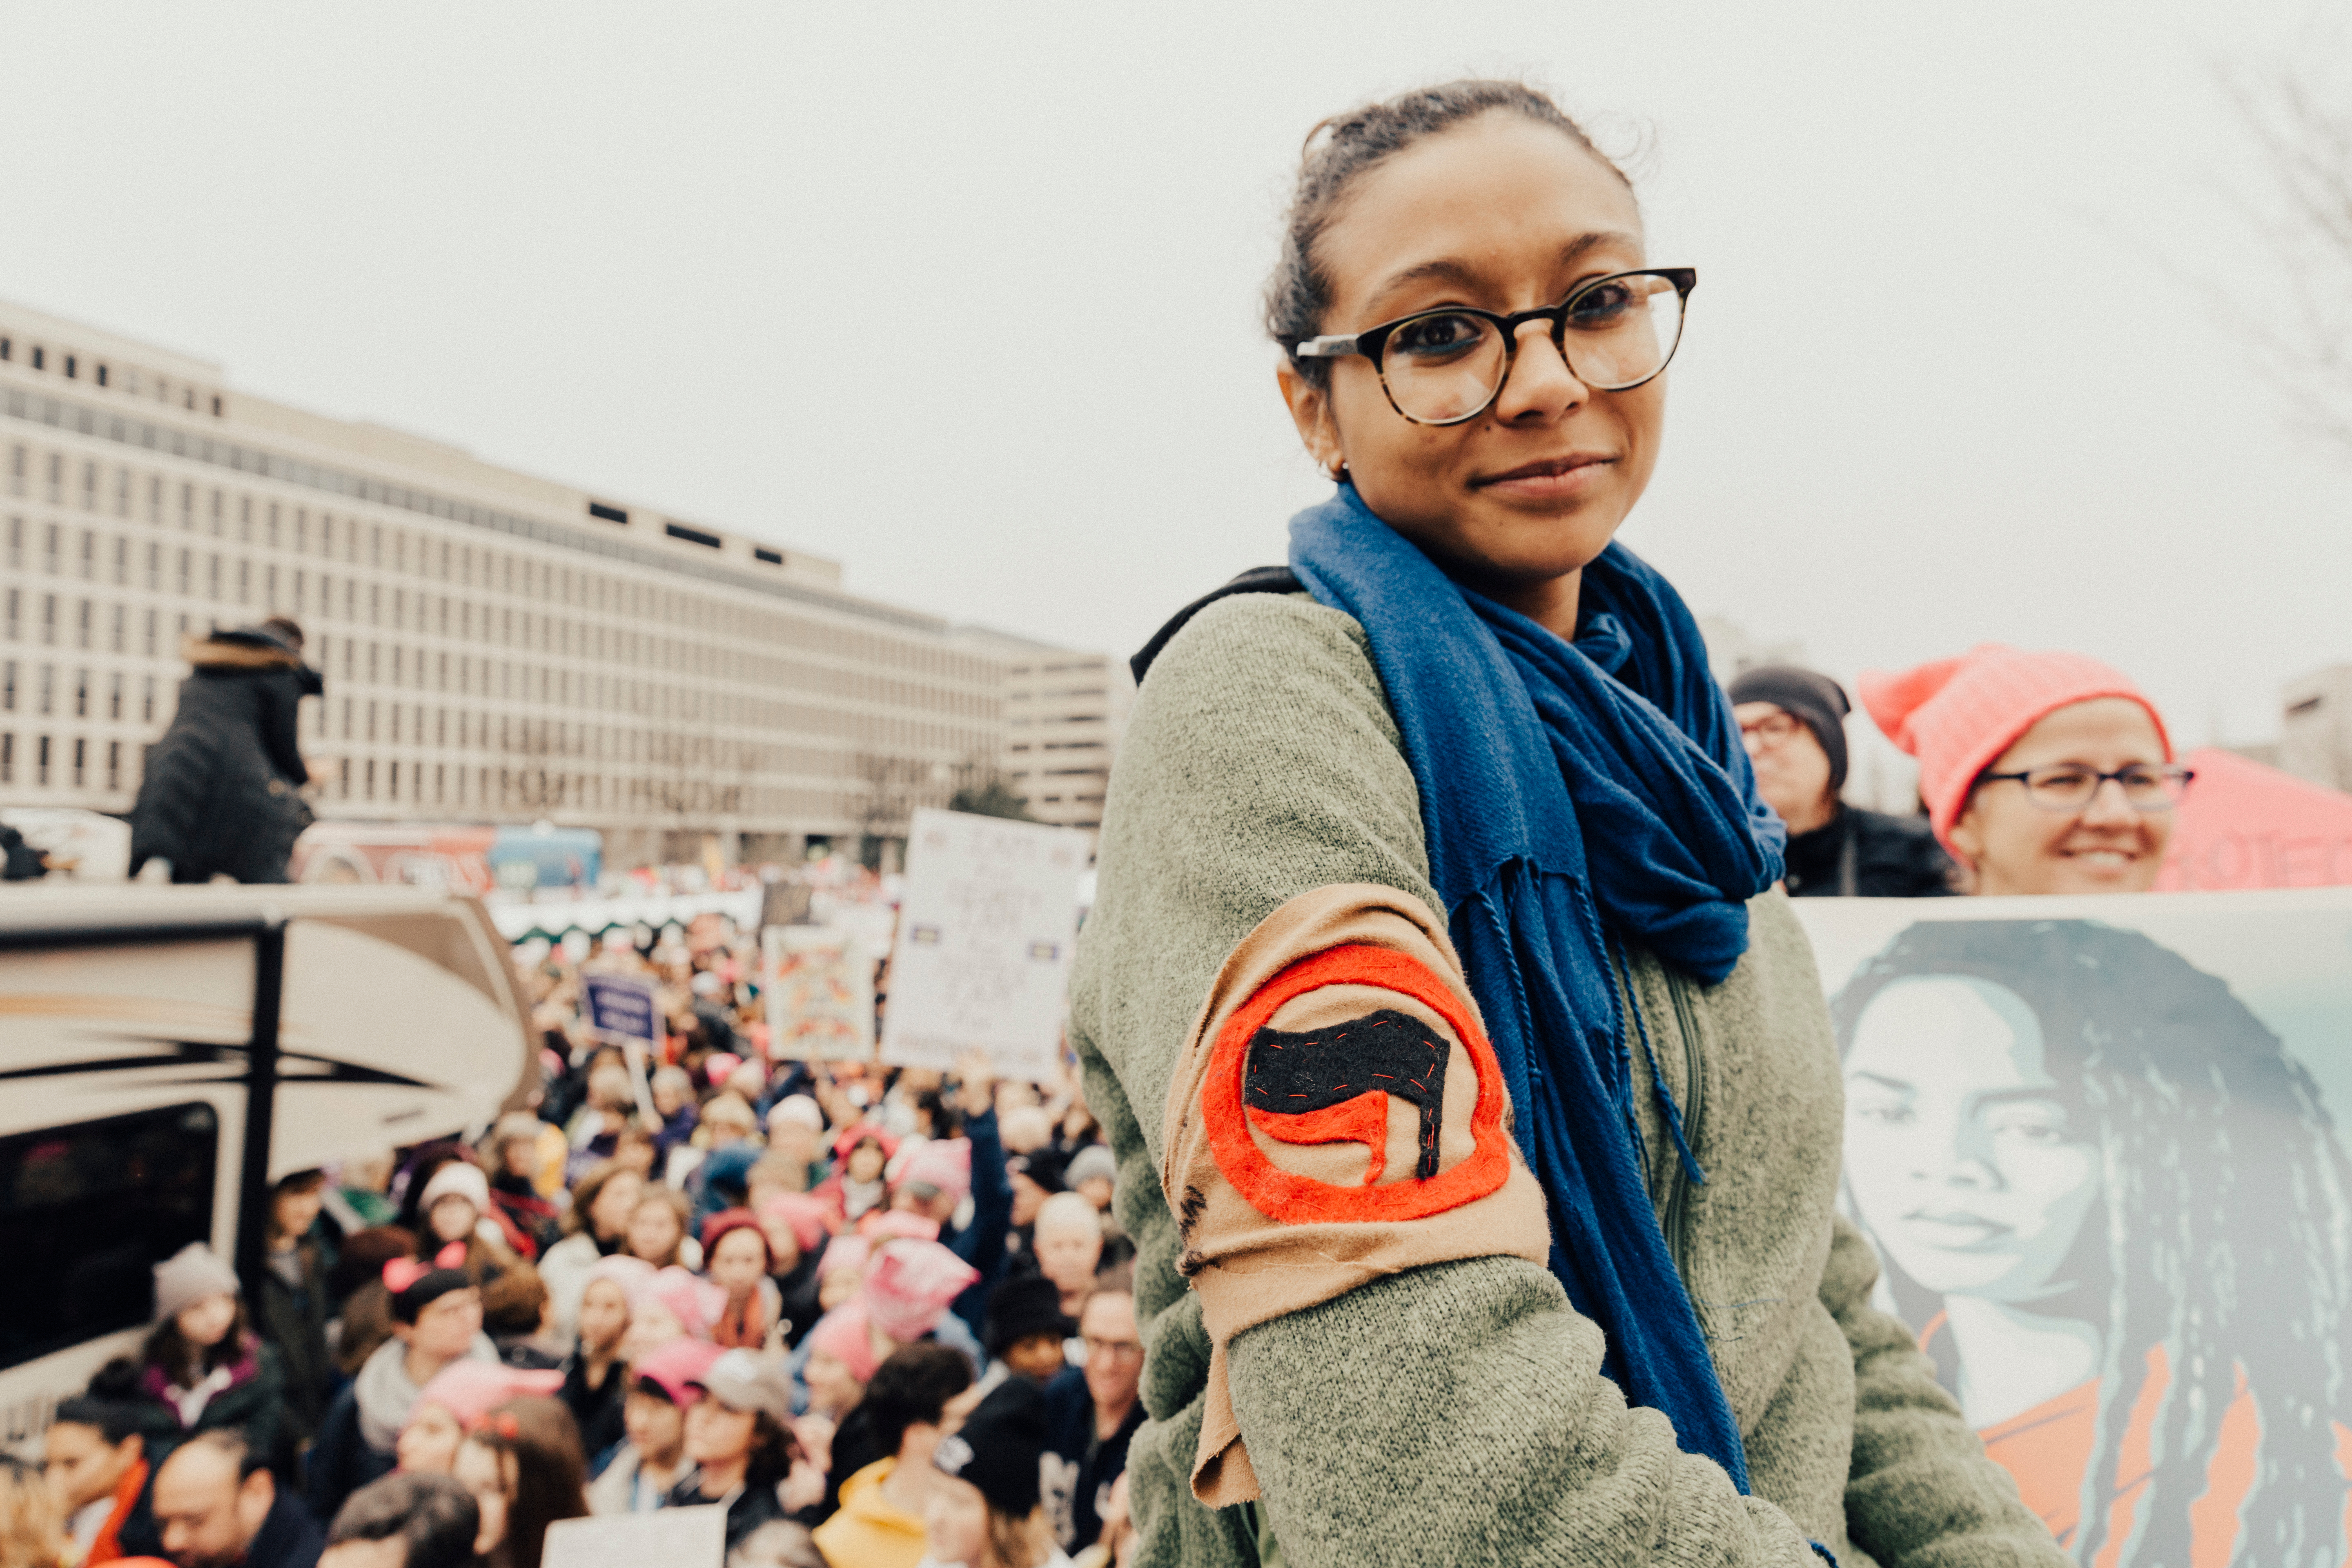
person, winter, people, crowd